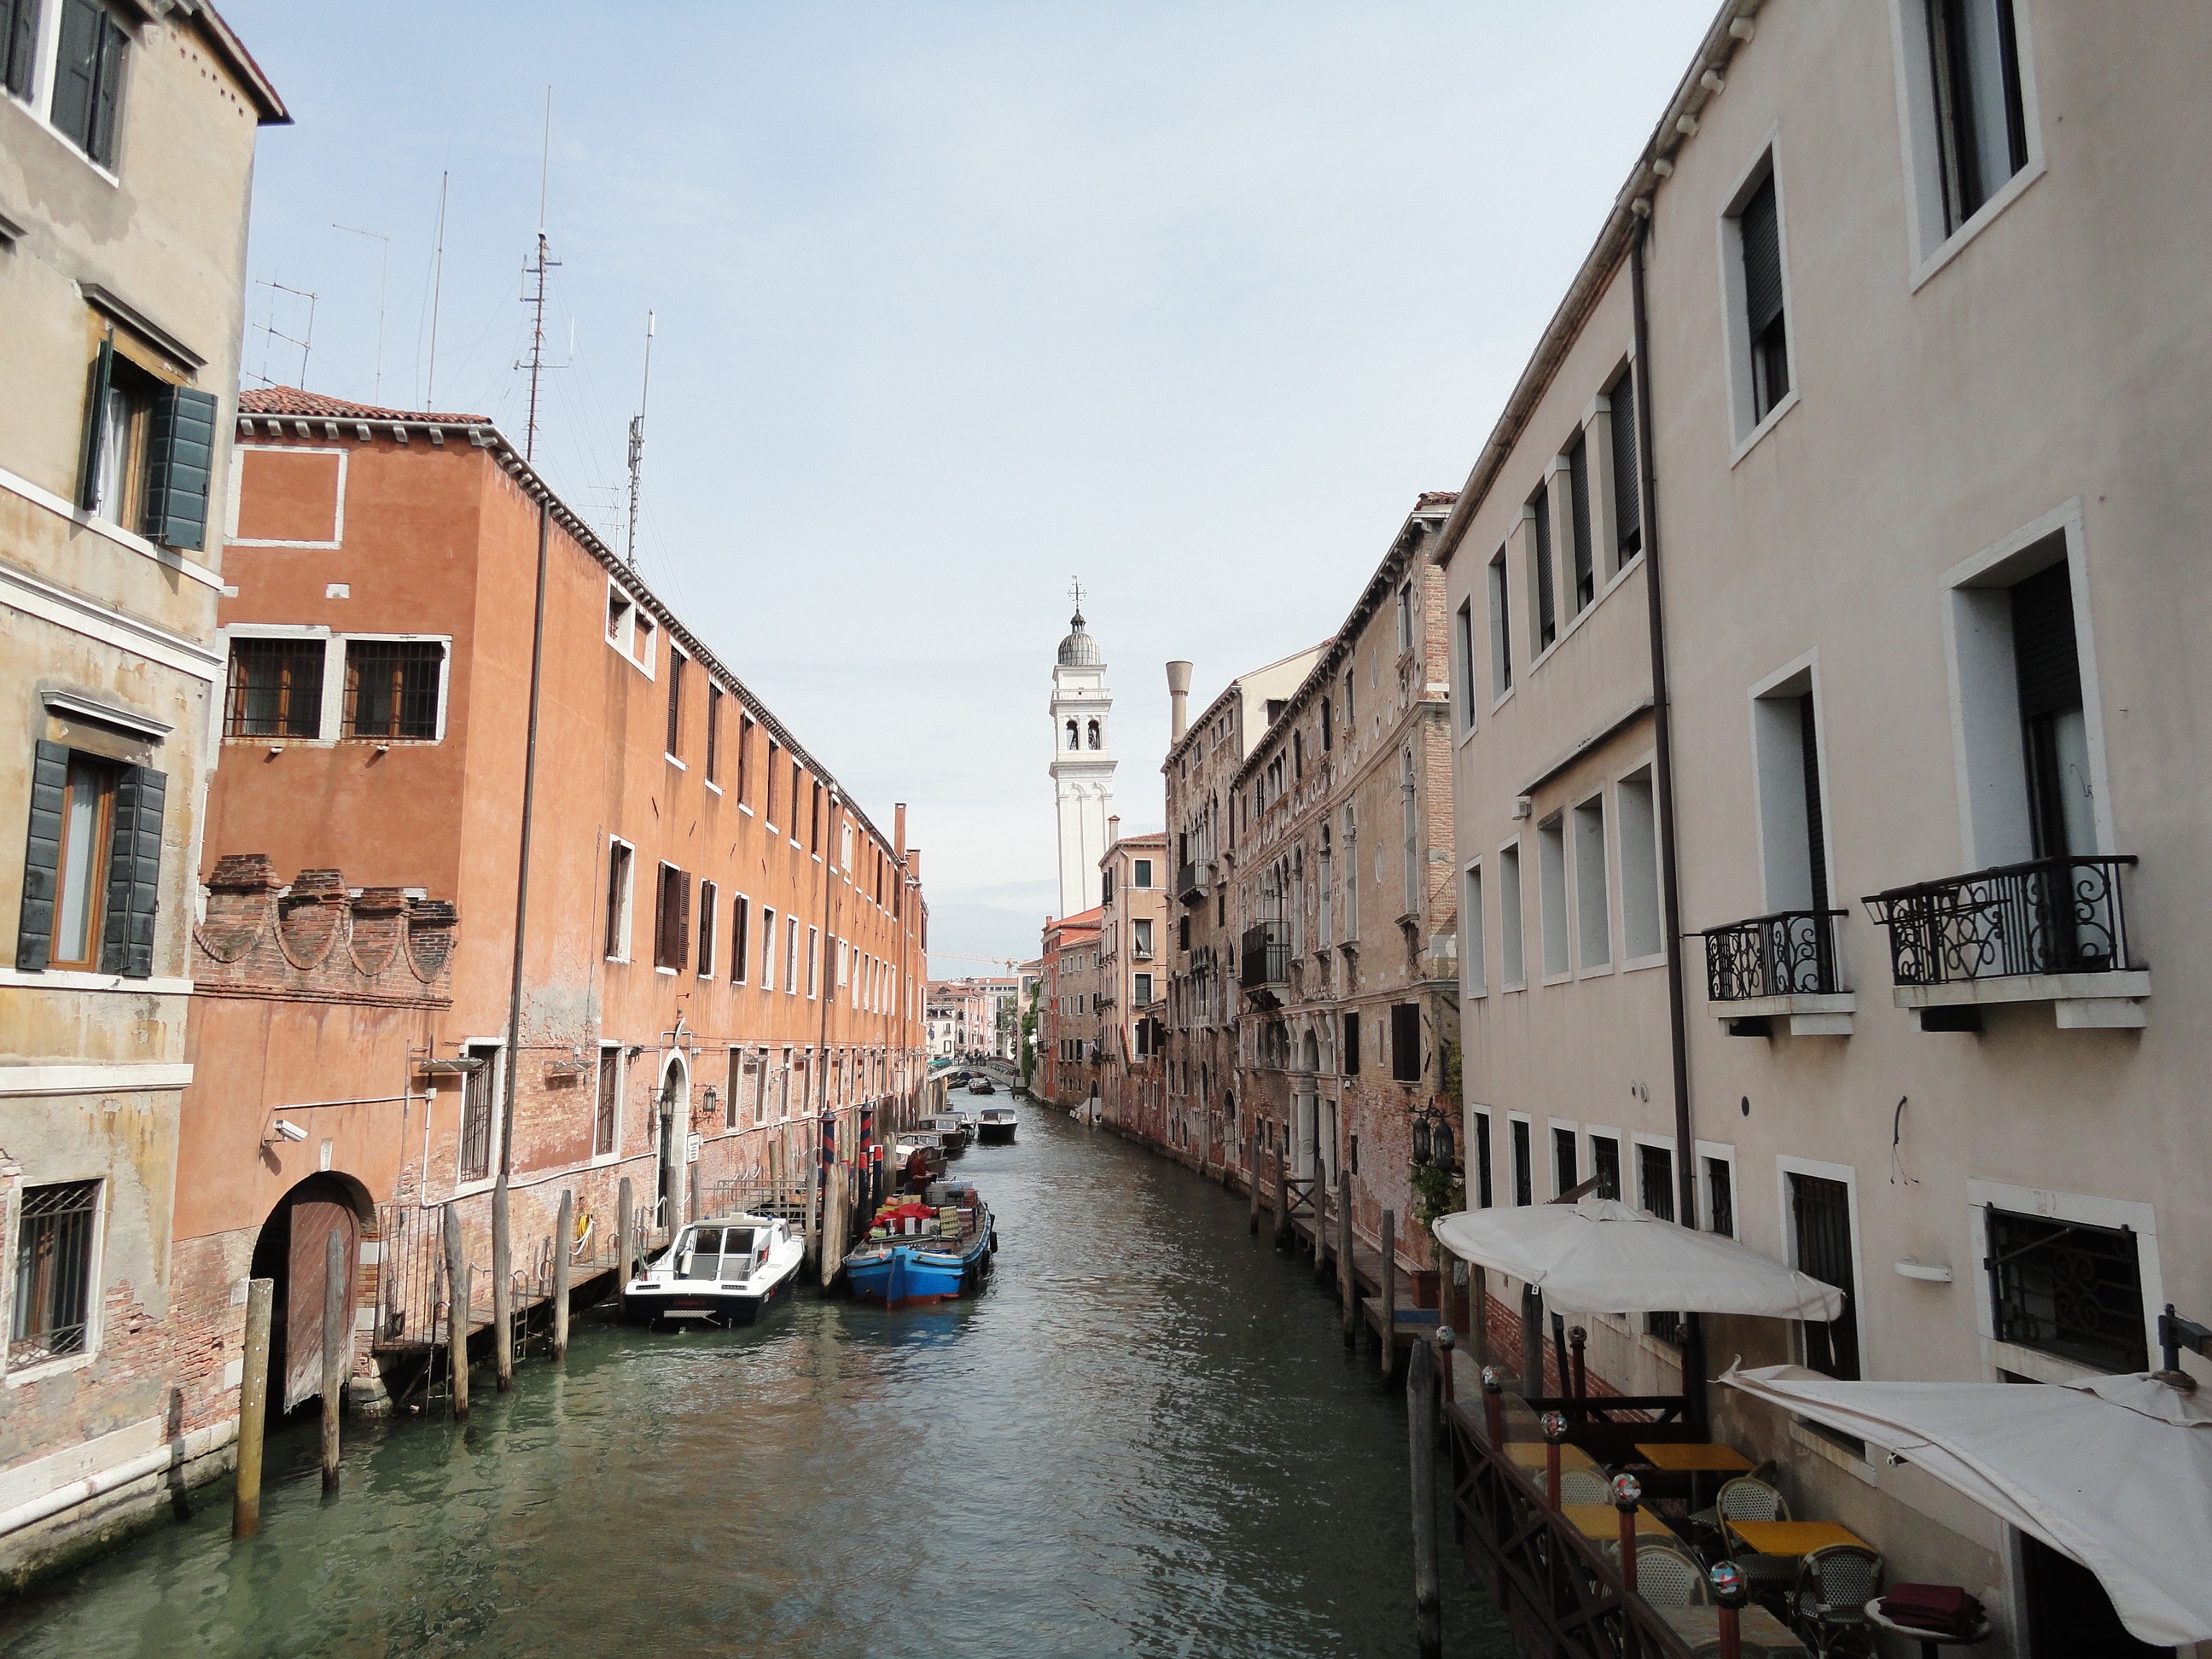
boat, town, canal, vehicle, italy, venice, waterway, boats, gondola, neighbourhood, wassertrasse, geographical feature, canale